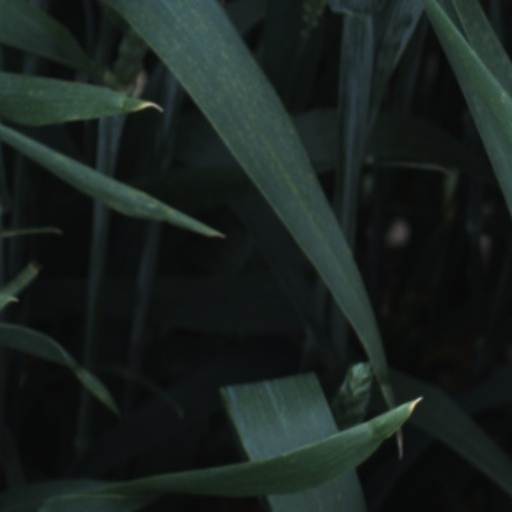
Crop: wheat